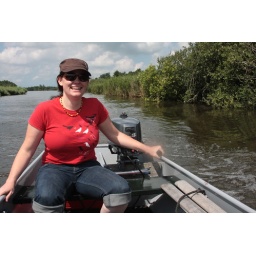
rach in a boat on the water